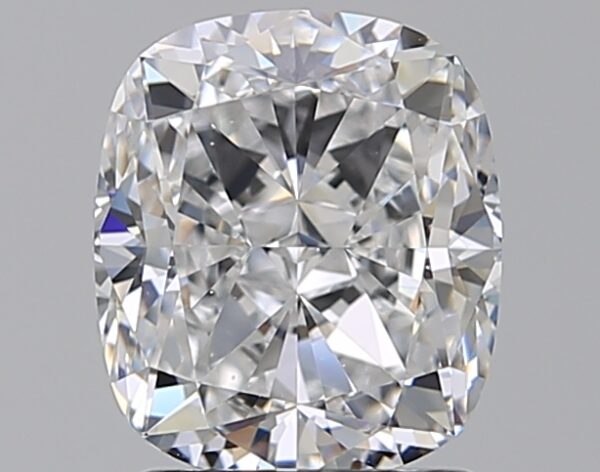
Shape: cushion
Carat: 1.91
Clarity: VS1
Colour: D
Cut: EX
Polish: EX
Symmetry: EX
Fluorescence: ST
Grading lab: GIA
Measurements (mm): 7.63 x 6.6 x 4.47